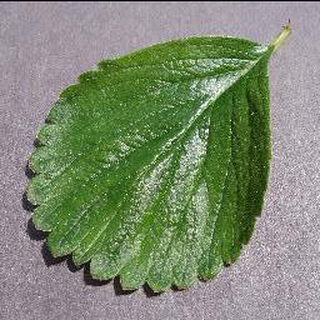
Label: healthy_strawberry